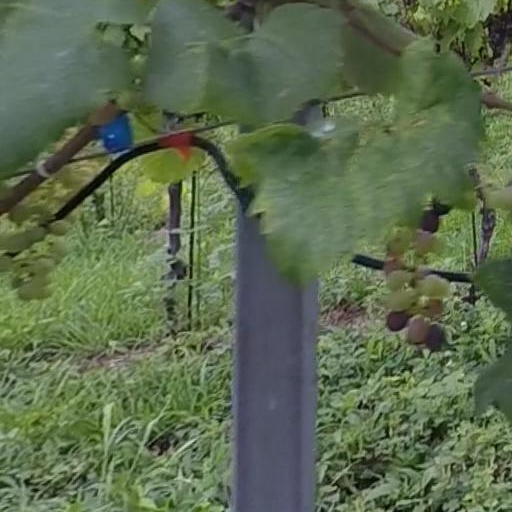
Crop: grape